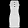
Label: Dress